Highway Blossoms

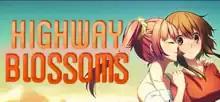

Highway Blossoms is a 2016 "yuri" romance visual novel developed by Studio Élan.